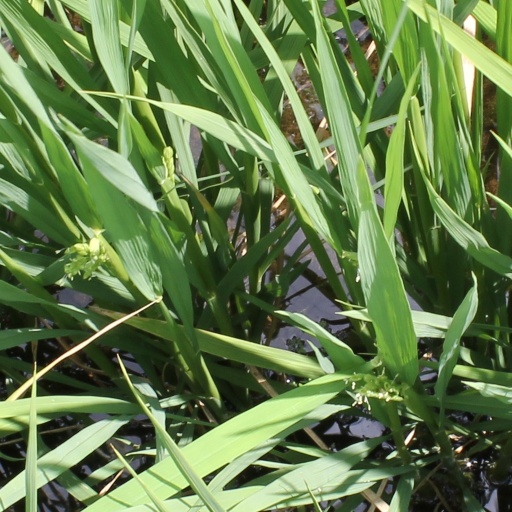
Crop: rice